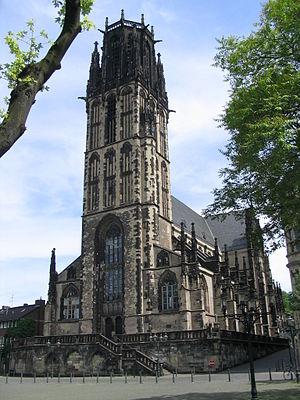
Cet article recense les églises les plus hautes.